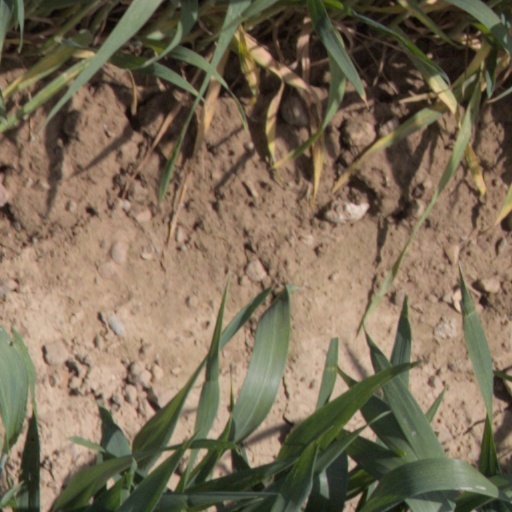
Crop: wheat